Cousin Bette

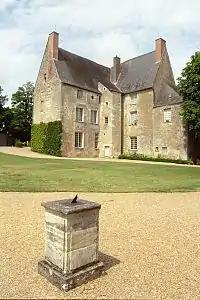
Balzac first visited the Château de Saché in 1832, when he wrote the autobiographical novel "Louis Lambert".

After resting for a week in June 1846 at the Château de Saché in Tours, Balzac returned to Paris and began working on a short story called "Le Parasite", which he eventually developed into the novel "Le Cousin Pons". He intended from the start to pair it with another novel, collecting them under the title "Les Parents pauvres" ("The Poor Relations"). He based the second book on a story his sister Laure Surville had written called "La Cousine Rosalie" and published in 1844 in "Le Journal des enfants". Writing intensively, he produced the entire novel, named "La Cousine Bette" after the main character, in two months. This was a significant accomplishment owing to his bad health, but its length made Balzac's writing speed especially remarkable. One critic calls the writing of "Les Parents pauvres" Balzac's "last explosion of creative energy". Another suggests that this effort was "almost the last straw which broke down Balzac's gigantic strength".